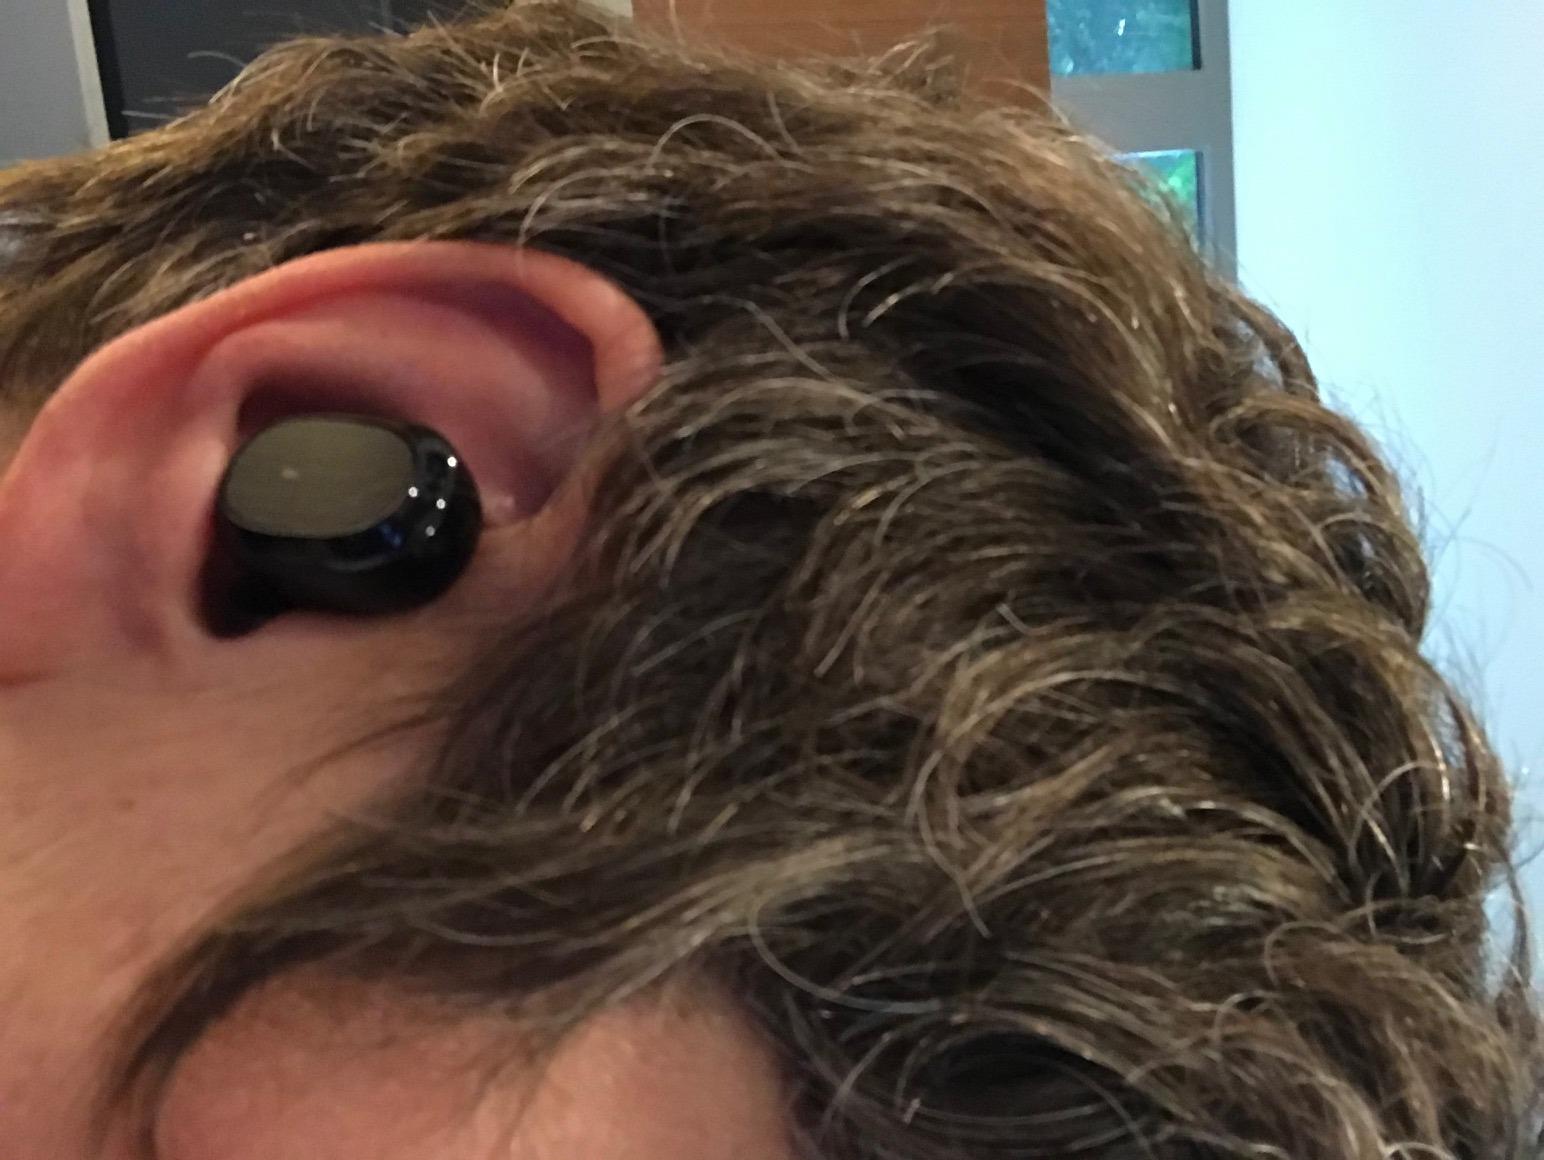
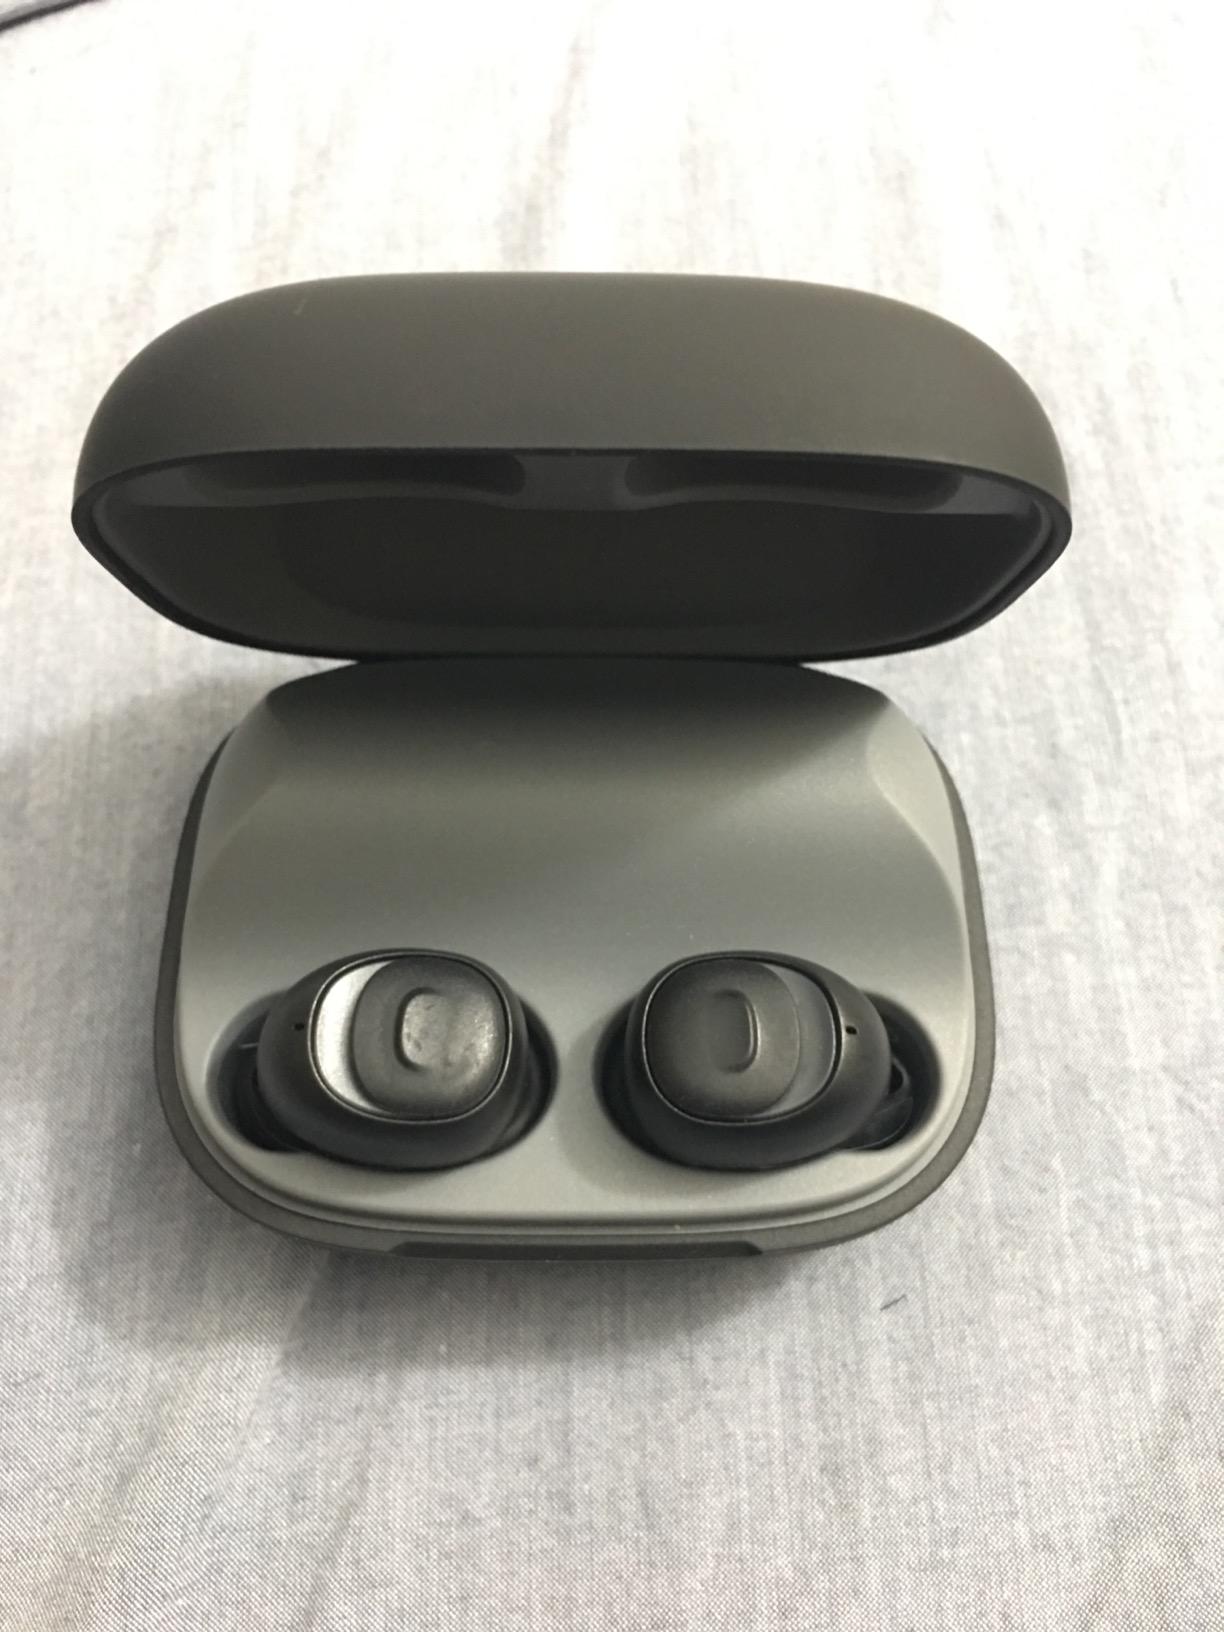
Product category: earbuds
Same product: no